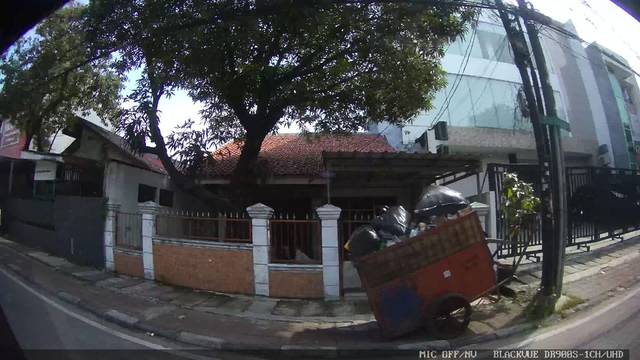
Region: Indonesia
Coordinates: -6.115, 106.892